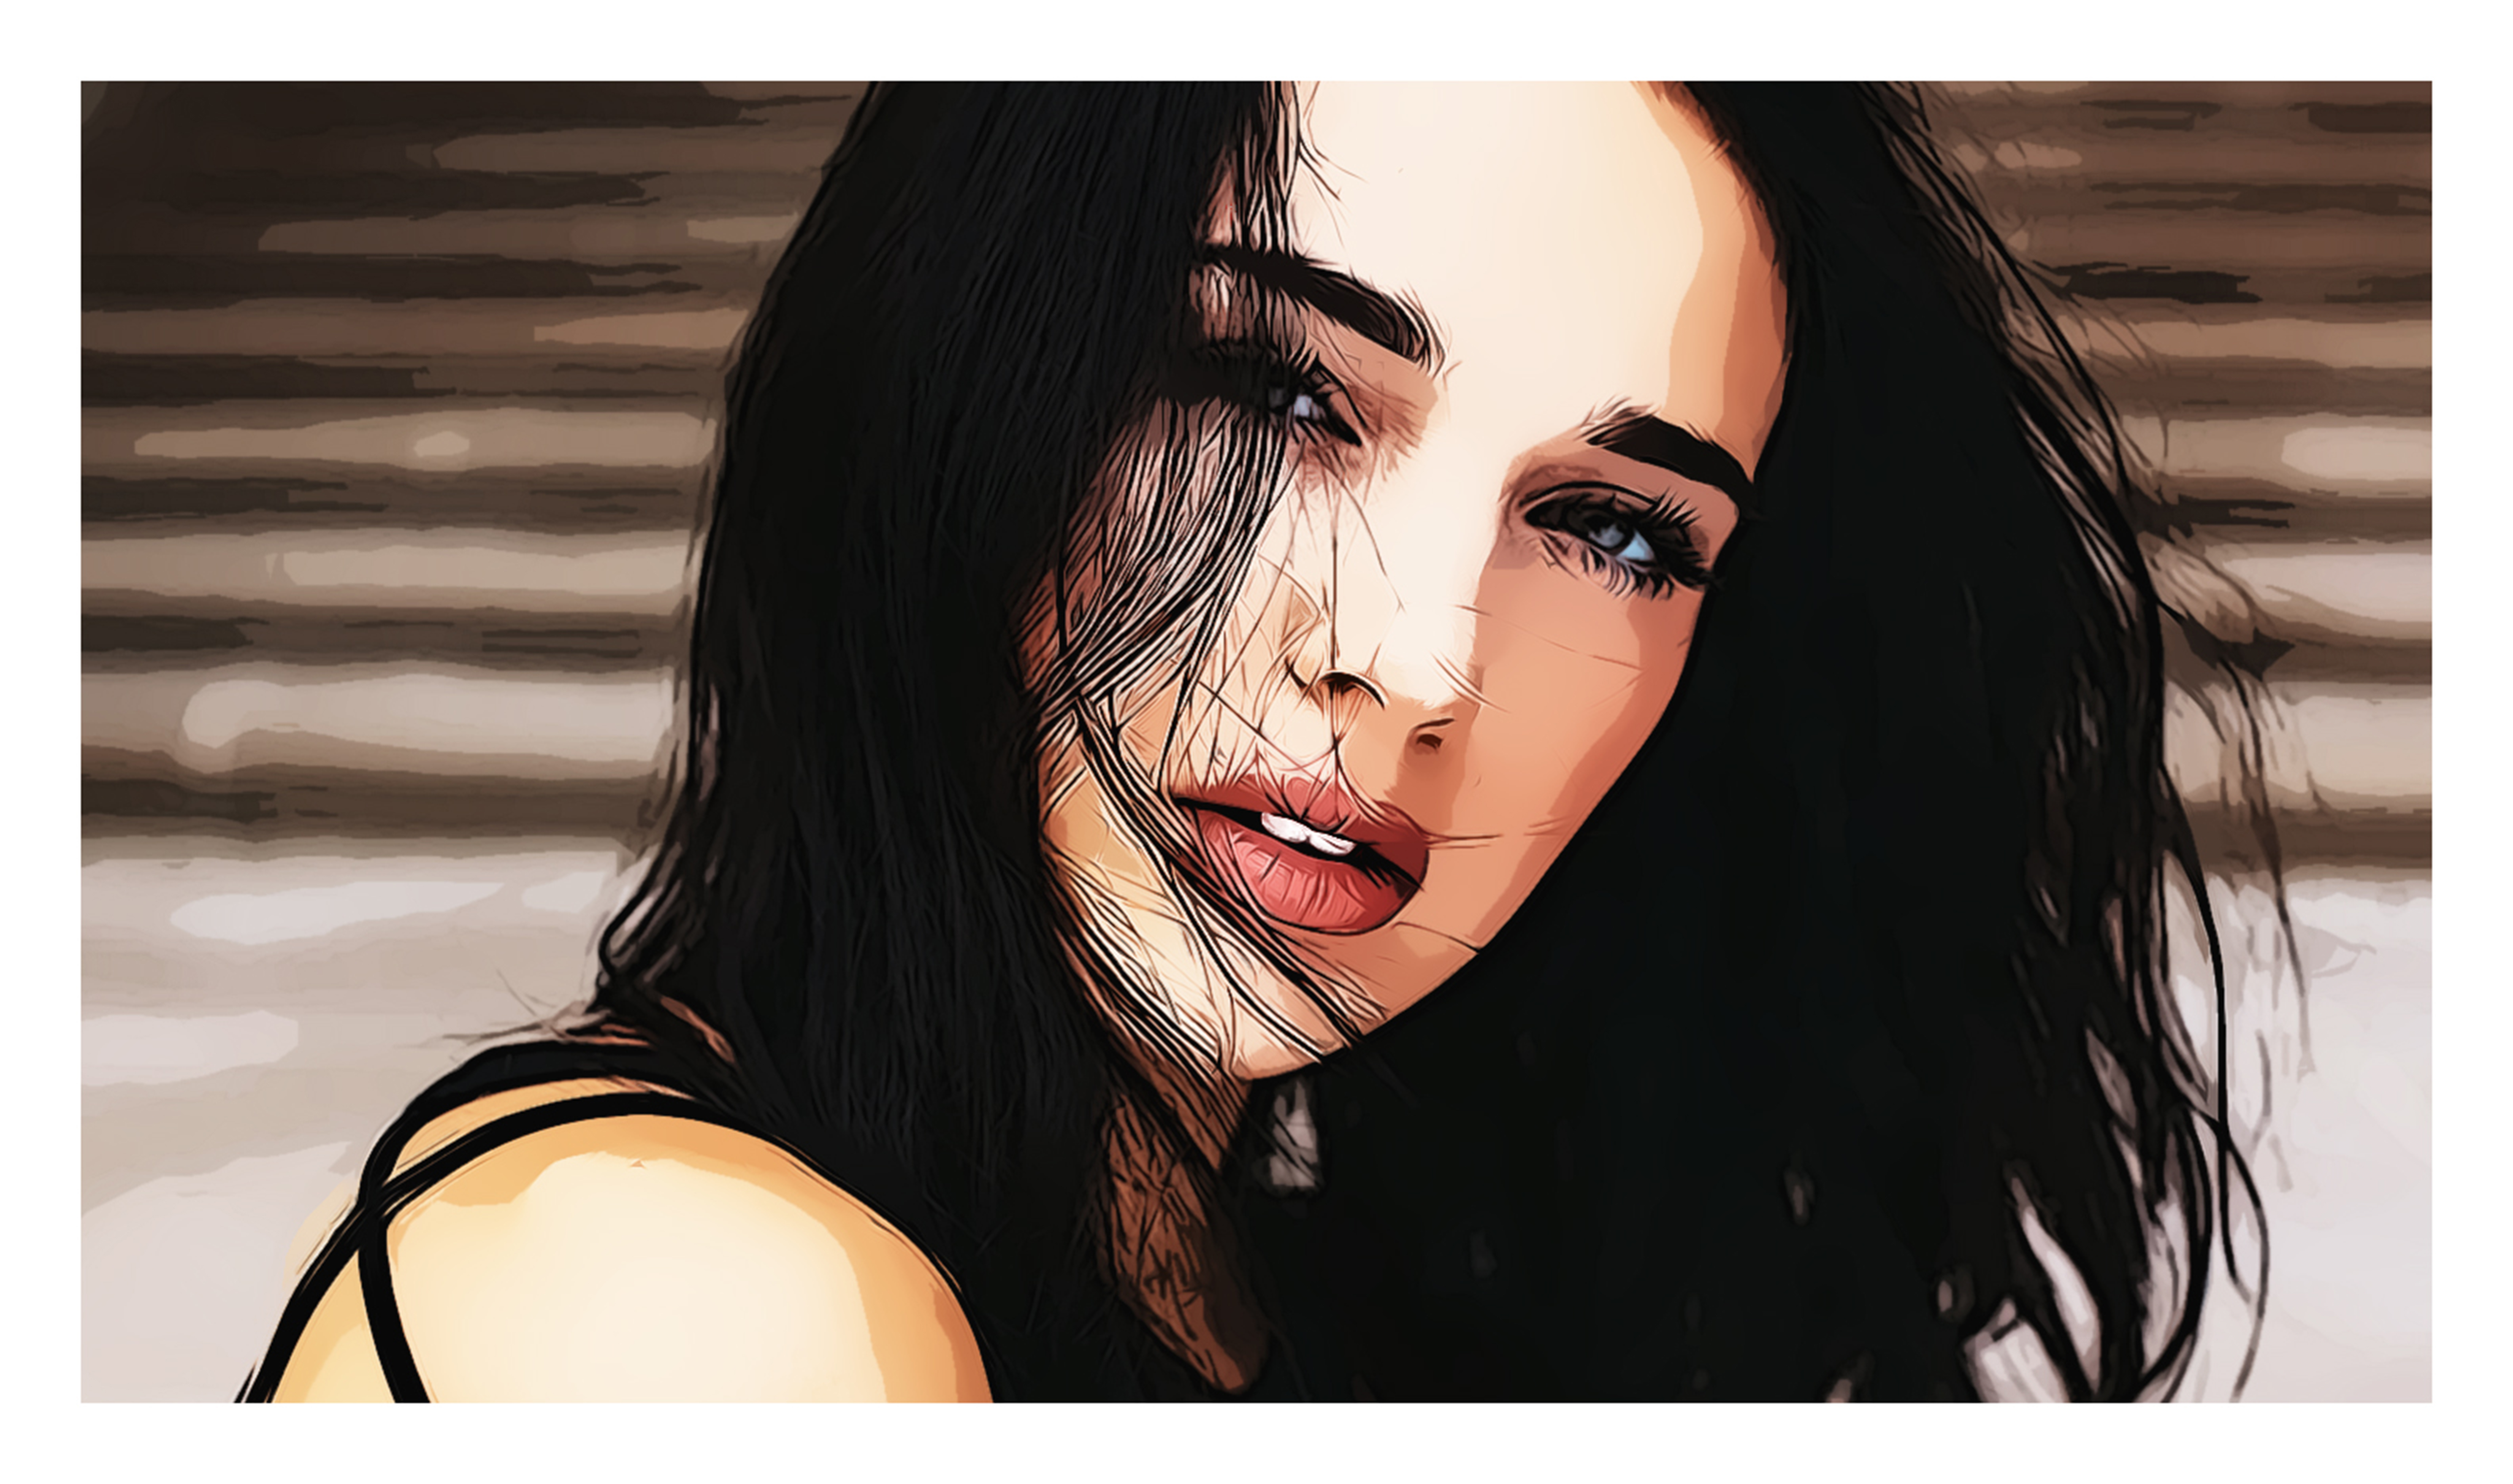
girl, beauty, eyebrow, nose, black hair, lip, eyelash, brown hair, photo shoot, neck